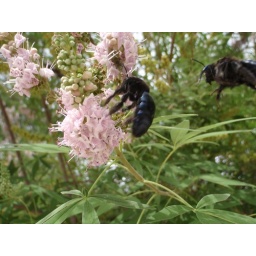
Carpenter-looking bees in some fancy flower bush tree thing in front of Old Main.